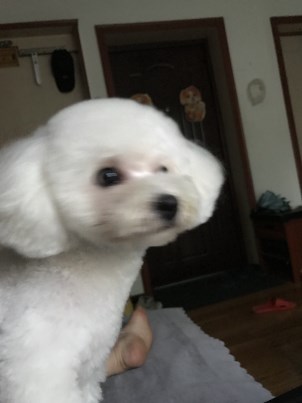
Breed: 3083-n000117-Bichon_Frise